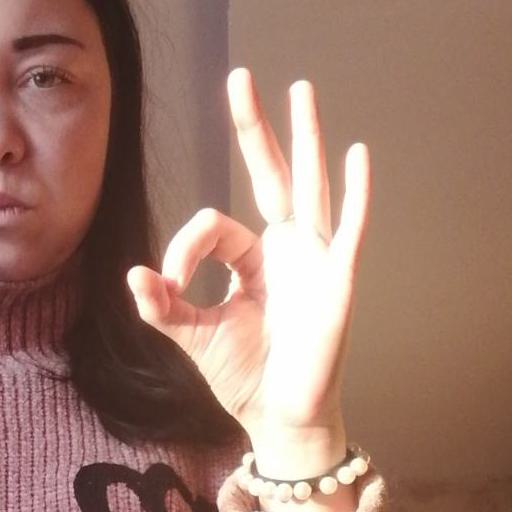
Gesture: ok